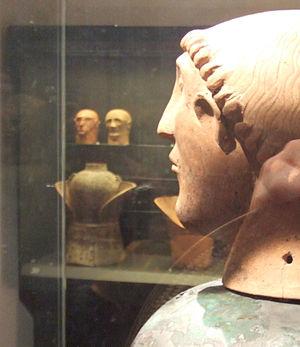
Canope de Chiusi - vitrines du Museo archeologico nazionale di Chiusi
Le canope de Chiusi désigne un vase destiné chez les Étrusques à recueillir les cendres du mort incinéré suivant les rites en pratique pendant la période des VIIᵉ et VIᵉ siècles av. J.-C.